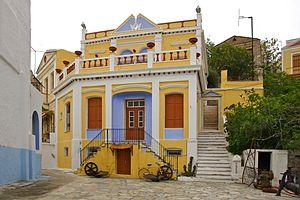
Le bâtiment du Musée Maritime de Symi, île de Symi, Grèce.